War poetry

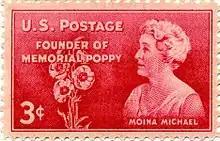
Moina Michael on a U.S. postage stamp. Michael first proposed using poppies as a symbol of remembrance.

In 1914, Scottish poet Charles Sorley, a native of Aberdeen, was living in Imperial Germany. After being briefly interned as an enemy alien at Trier and ordered to leave the country, Sorley returned to Great Britain and enlisted in the Suffolk Regiment as a lieutenant. He was killed by a German sniper during the Battle of Loos in 1915 and his poems and letters were published posthumously. Robert Graves described Charles Sorley in "Goodbye to All That" as "one of the three poets of importance killed during the war". (The other two being Isaac Rosenberg and Wilfred Owen.) Sorley believed that Germans and British were equally blind to each other's humanity and his anti-war poetry stands in direct contrast to the romantic idealism about the war that appears in the poems of Rupert Brooke, Walter Flex, and Alan Seeger.